NWA World Historic Welterweight Championship

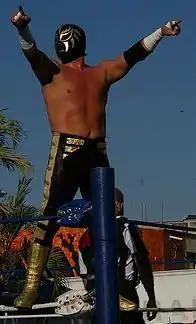
Masked wrestler La Sombra posing on the ropes during an outdoor wrestling event

Máscara Dorada 2.0 is the current NWA World Historic Welterweight Champion, having won the title on December 15, 2023, defeating Rocky Romero He is the eleventh overall champion. Volador Jr. and La Sombra are the only two wrestlers to hold the championship at least twice. Volador Jr's second reign is the longest individual reign while La Sombra's 56-day reign in 2014 is the shortest of all championship reigns. On January 22, 2012, La Sombra became the first champion to defend the NWA World Historic Welterweight Championship outside of Mexico as he defeated Volador Jr. during the CMLL and New Japan Pro-Wrestling (NJPW) co-promoted Fantastica Mania 2012 in Tokyo, Japan.